Wynne Godley

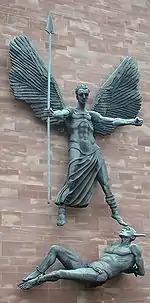
"St Michael's Victory over the Devil", by Sir Jacob Epstein, the head of which was modelled on Wynne Godley

Godley was born in London to Hugh Godley, 2nd Baron Kilbracken and his wife Elizabeth Usborn. He was born six years after his older brother, John who was to become John Godley, 3rd Baron Kilbracken.